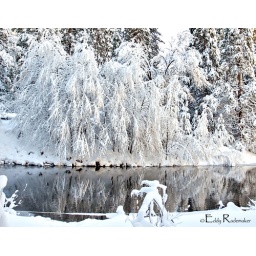
A frosty tree on the banks of the Merced river in Yosemite valley.